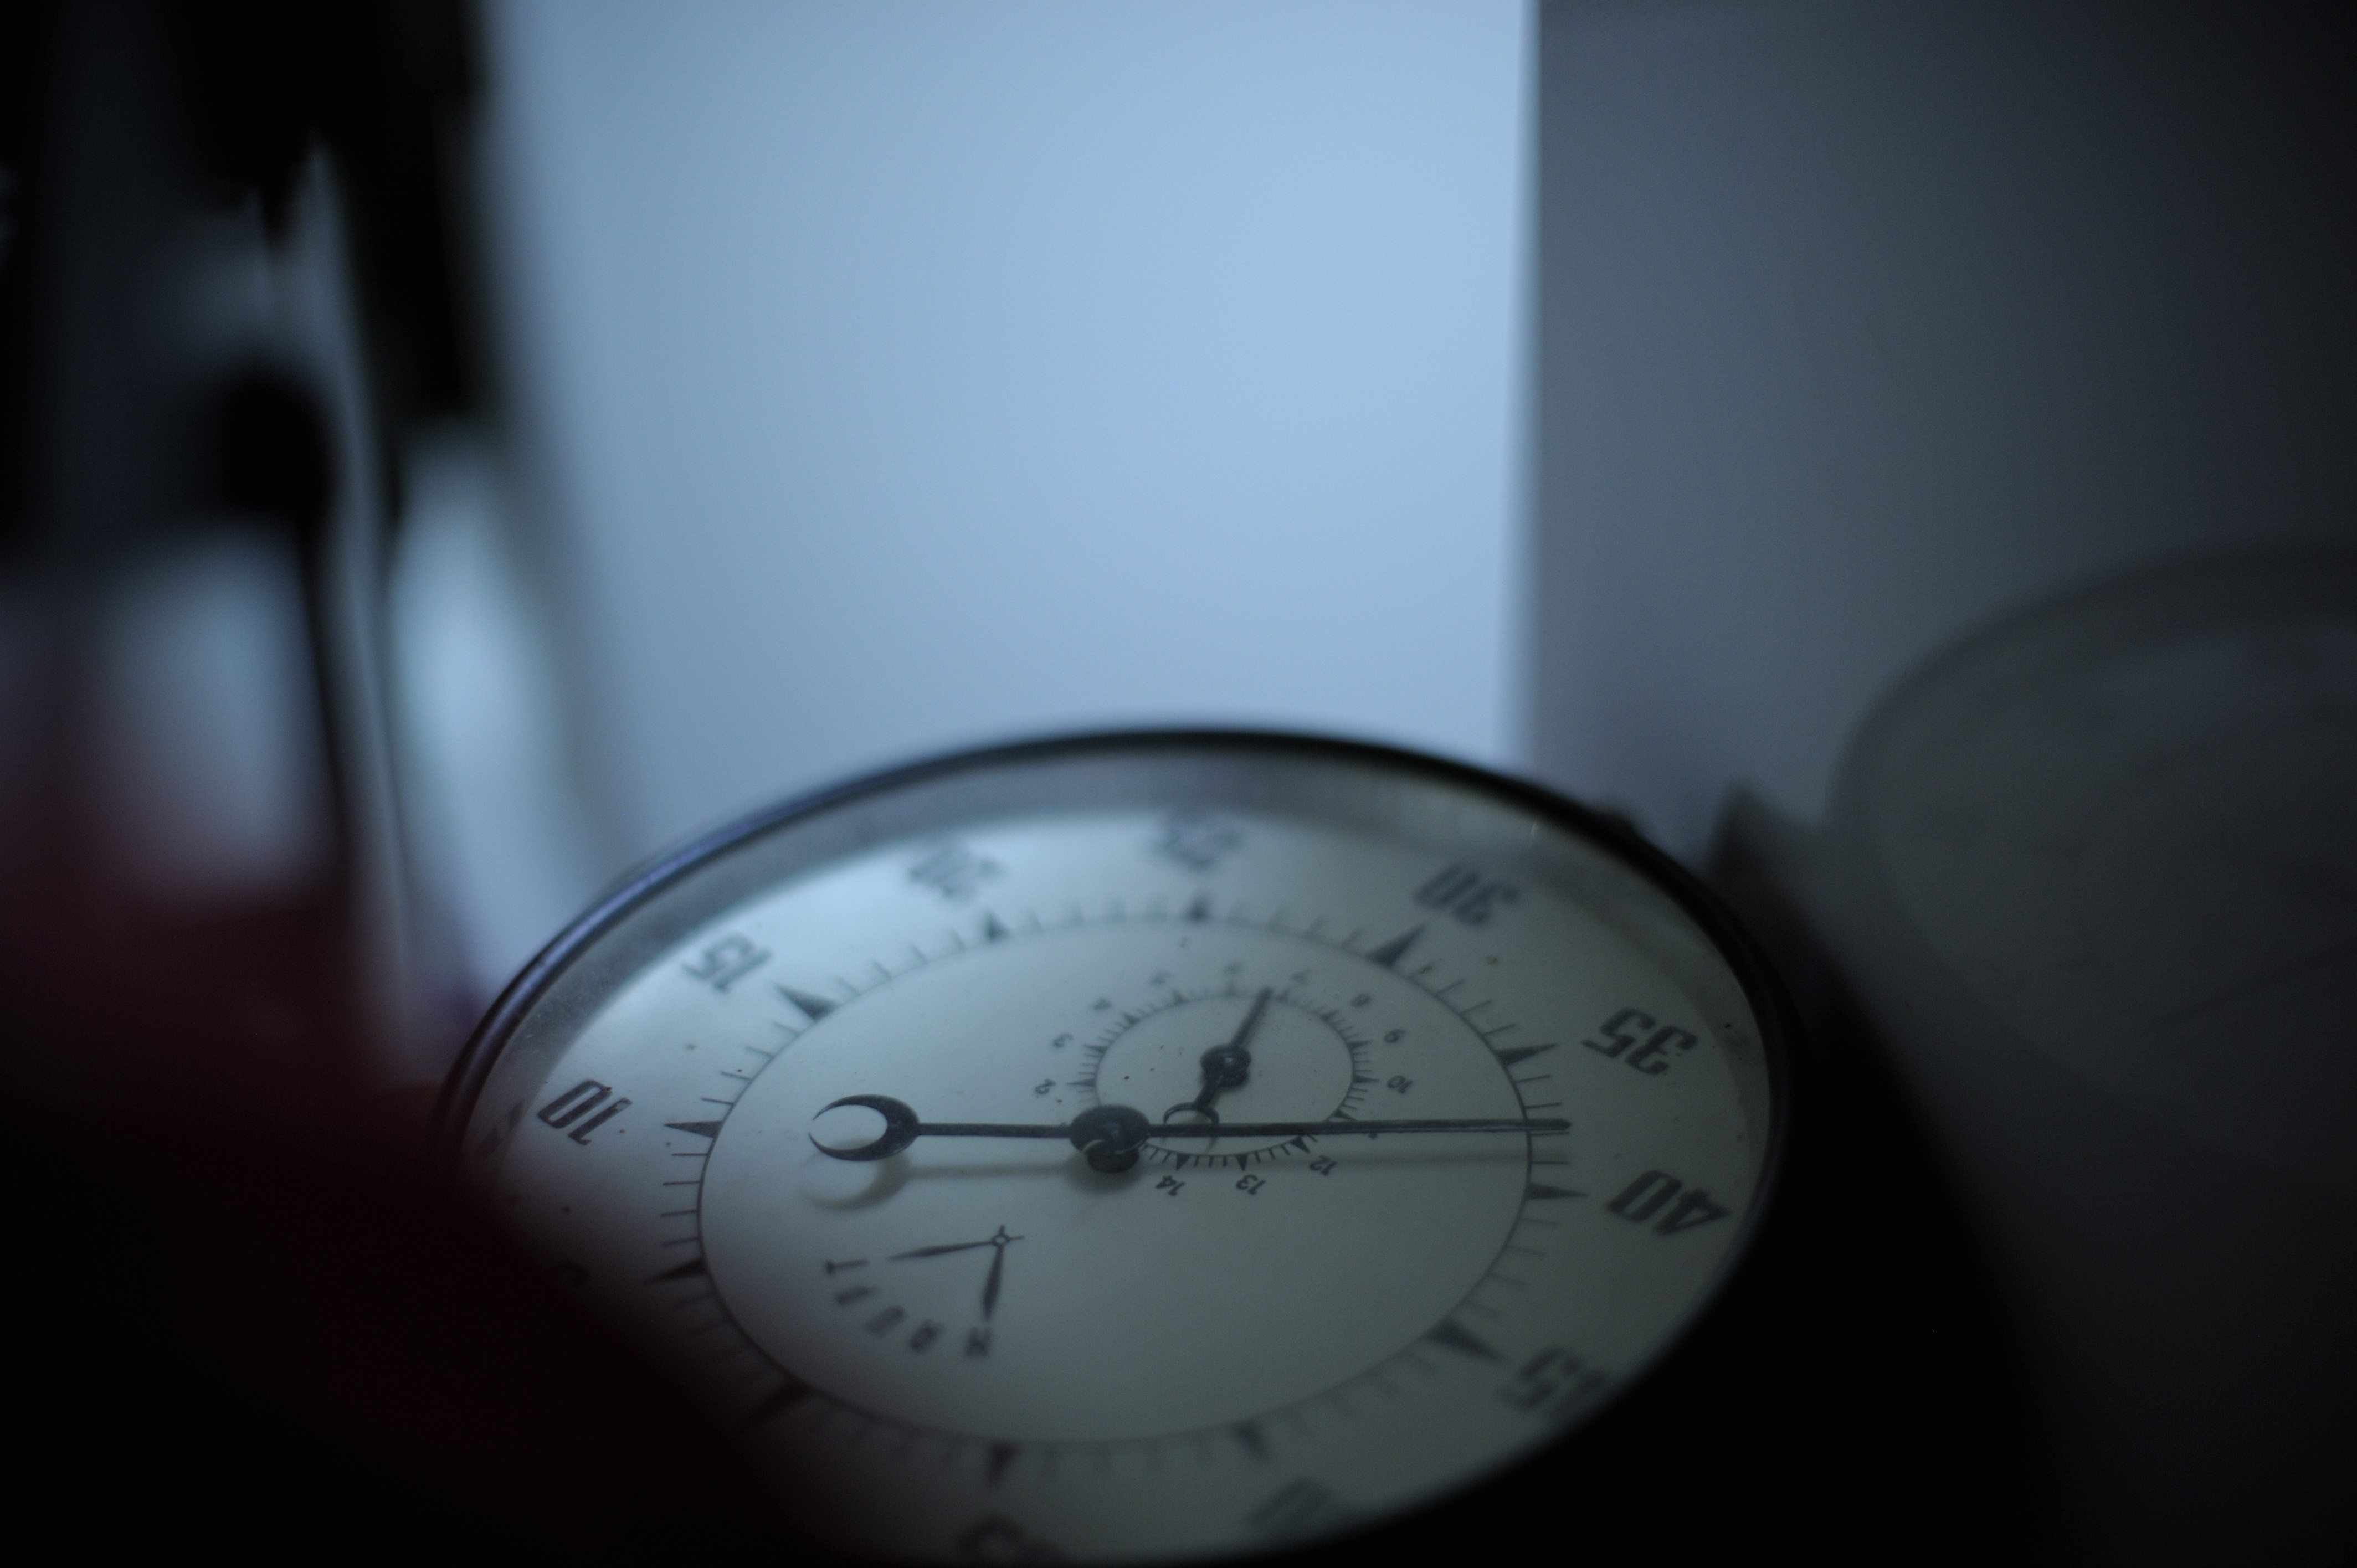
watch, hand, light, white, clock, time, meter, gauge, black, circle, shape, time measurement, m rkekammerur, stasis